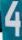
Number: 4